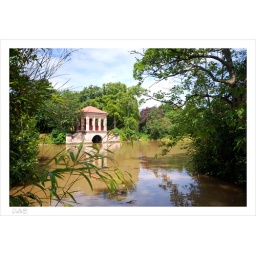
The boat house in Birkenhead Park ..